Holnicote Estate

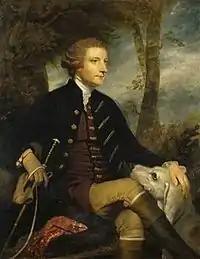

The Steynings family owned Holnicote until the direct male line became extinct with the death of Charles Staynings (1622–1700). His wife, Susanna (died 1685), was a daughter of Sir Nicholas Martyn of Oxton and Steynings's heir was their nephew, William Martyn. According to records of the Heralds' Visitations of Devon and research by the Victorian historian John Lambrick Vivian, this William Martyn lived in Oxton in the parish of Kenton, Devon; he was Susanna Martyn's great-nephew and died in 1710, aged 30. He sold the estate to William Blackford, a Master in Chancery. Blackford then bought the manors of Bossington and Avill, the latter from Anthony Stocker and his wife, Sarah; this estate extended from the ridge of Grabbist nearly to the sea-shore and also included land in the parishes of Dunster, Carhampton, Crowcombe, Stogumber, Timberscombe and St. Decumans. He married Elizabeth, a daughter of John Dyke of Pixton, and died in 1728. His son, William, succeeded him and married Henrietta Collet (died 1727), a daughter and co-heiress of Joseph Collet of Hertford Castle in Hertfordshire. However, he died only three years after his father. Their only daughter and heiress, Henrietta Blackford, inherited the estate as an infant, but died aged 7 in 1733. The estates were divisible upon a great-aunt, Elizabeth Dyke (died 1737), and a second cousin, Elizabeth, a daughter of Thomas Dyke of Tetton and Mary, a daughter of Elizabeth Dyke (died 1737). Later in 1733, Elizabeth Dyke (died 1737) conveyed her share in the estate to her only surviving son, Edward Dyke (died 1746) who in turn conveyed his portion to his niece in 1744, making her the sole owner of the entire estate.